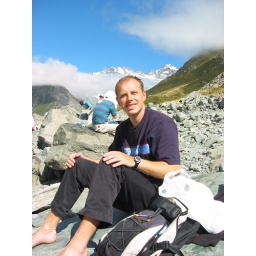
Me by the mountain lake